Kôtomo Island

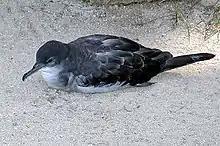
Wedge-tailed shearwaters nest on the island

Kôtomo Island is a small island off the Isle of Pines, New Caledonia. It is also spelled as Koutomo, Kutomo, Koutoumo, or Kutumo.